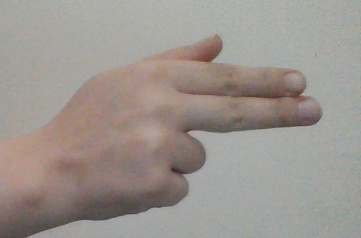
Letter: ghain